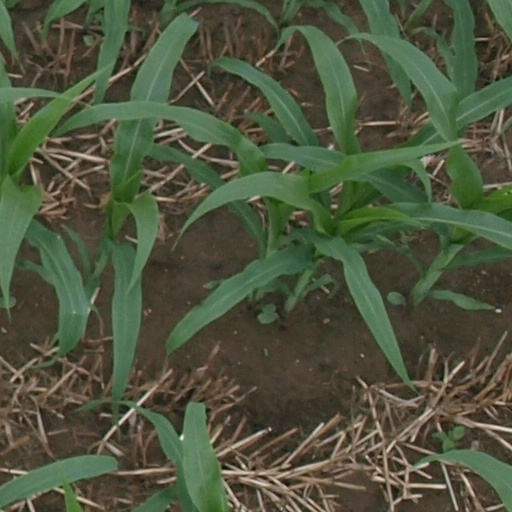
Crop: maize; corn